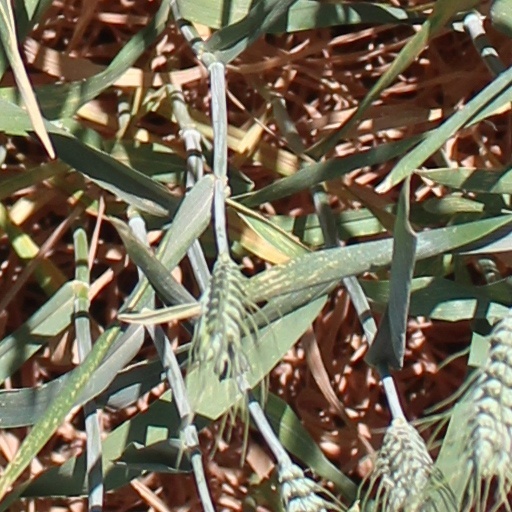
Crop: wheat